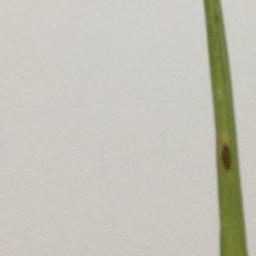
Label: Rice___Leaf_Blast